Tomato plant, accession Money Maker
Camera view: vertical (180 deg); turntable rotation: 0 degrees
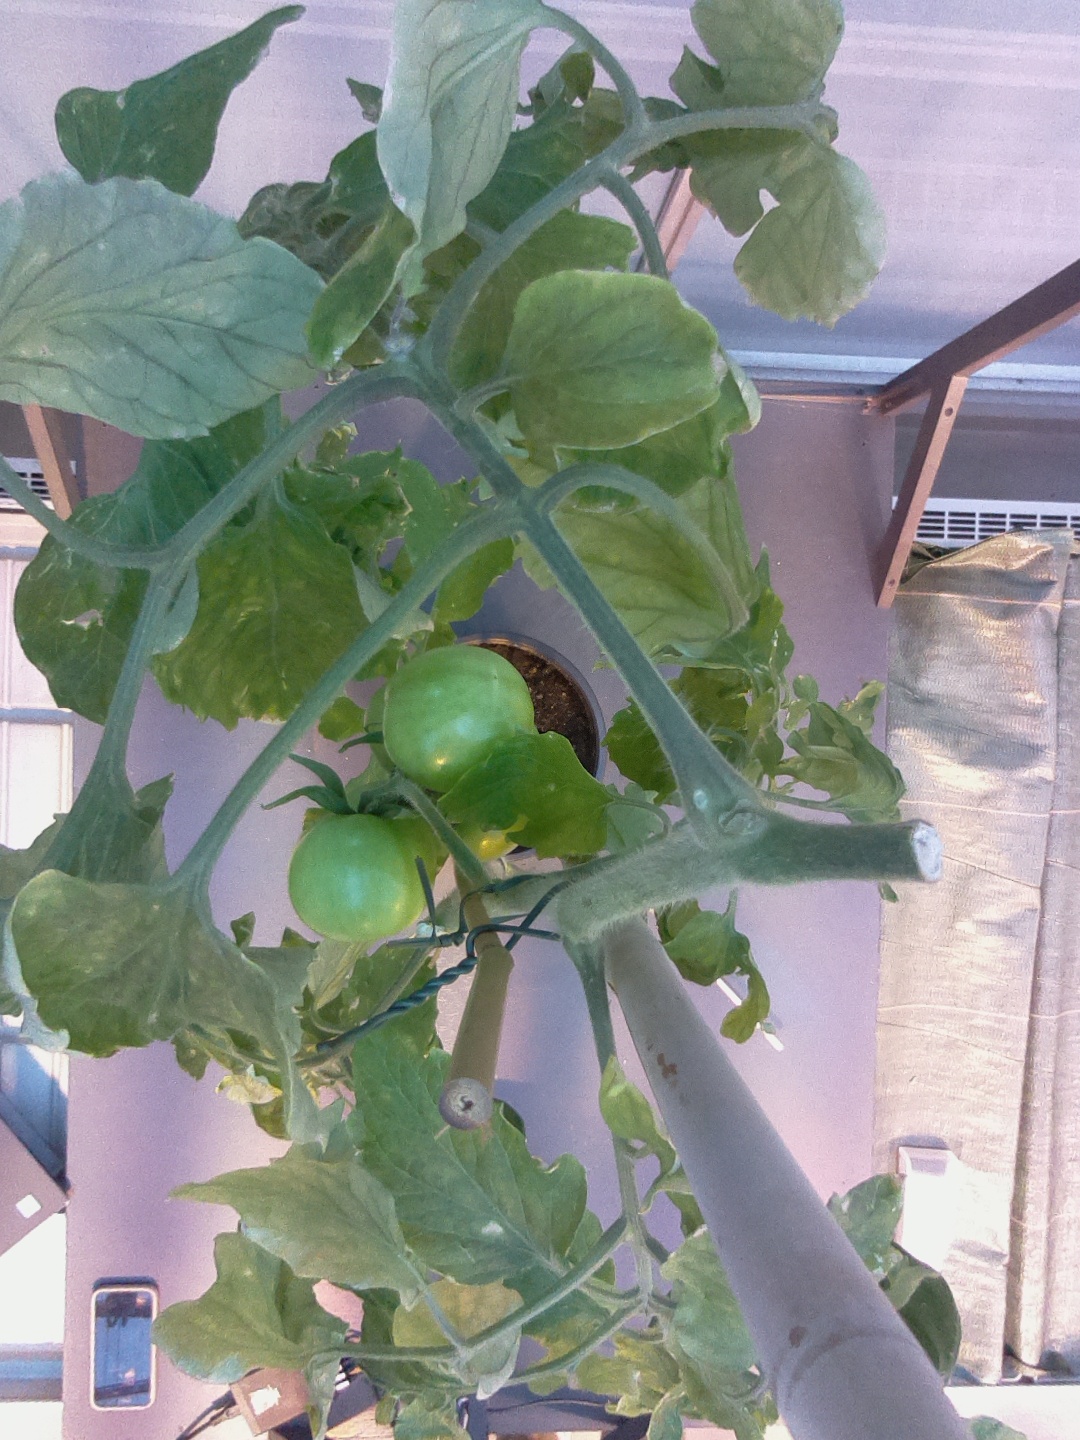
BBCH growth stage 78: 80% -90% of final fruit size